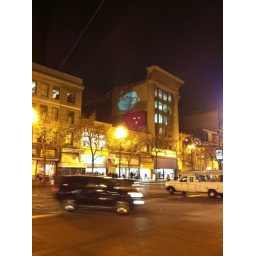
Project your face on market st @sfac #FacesSF by Theo Watson